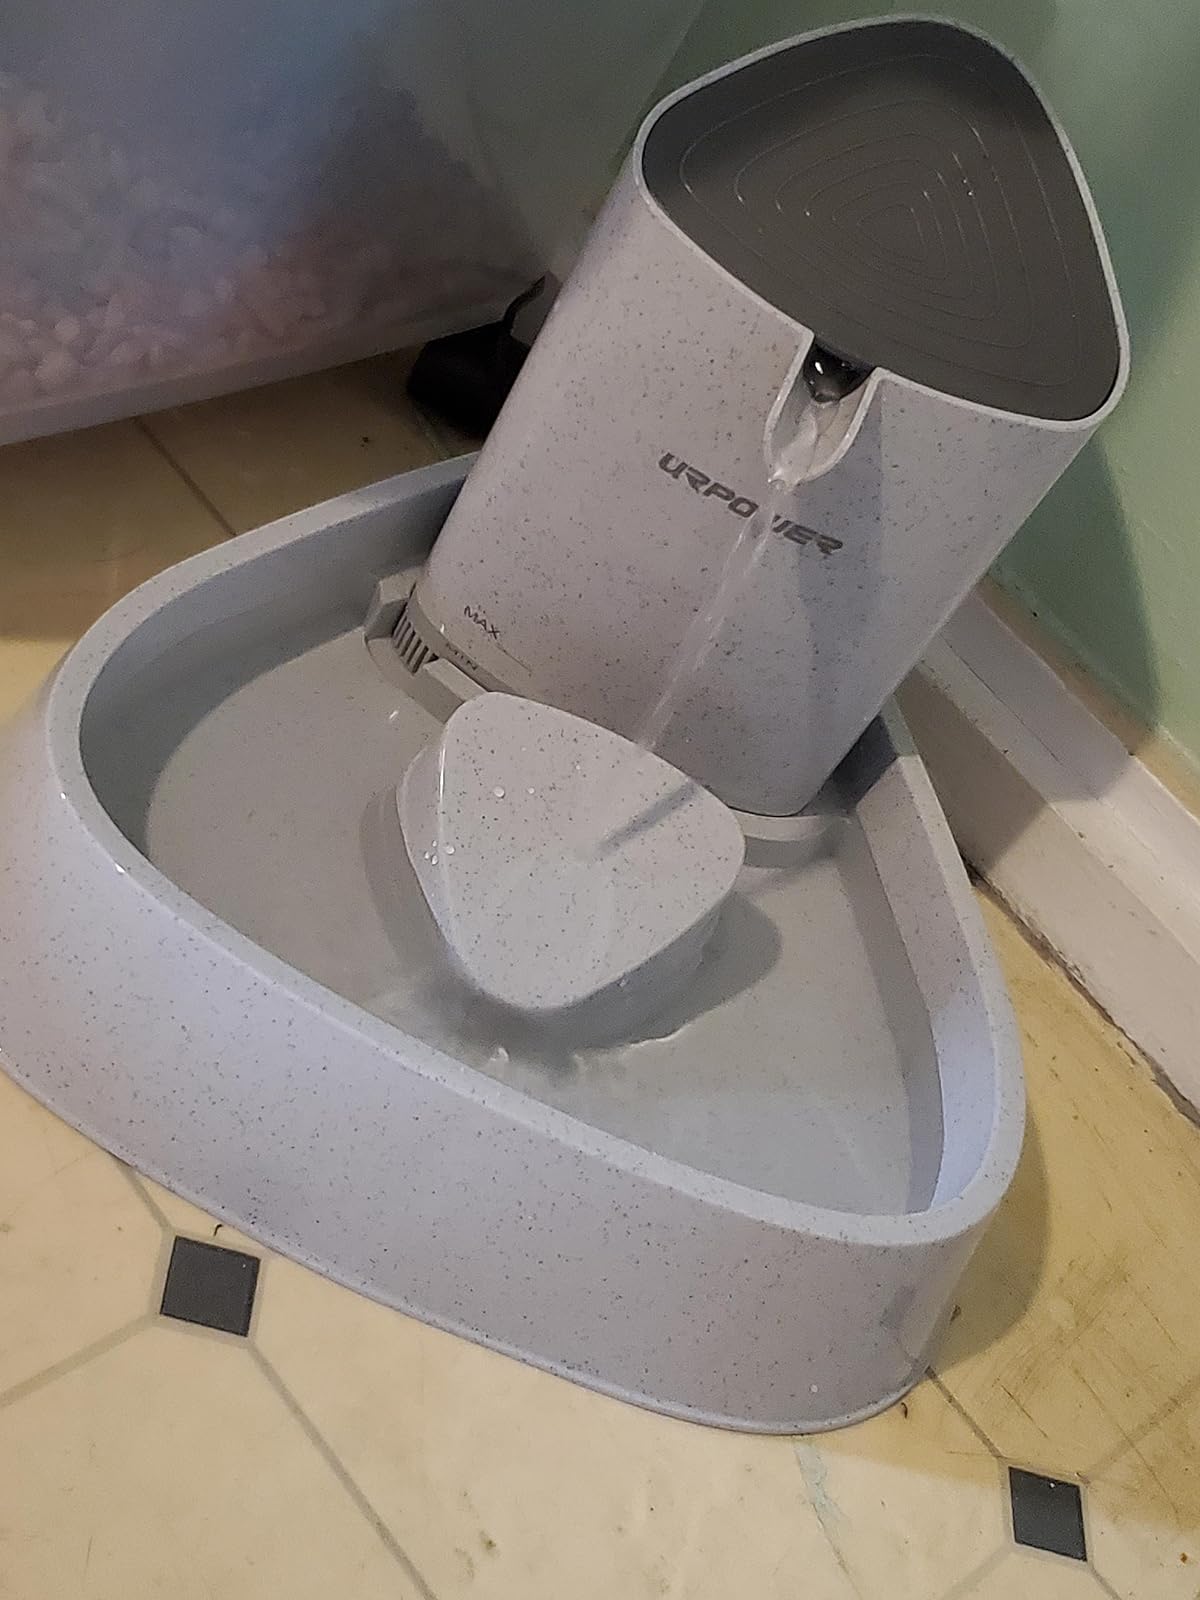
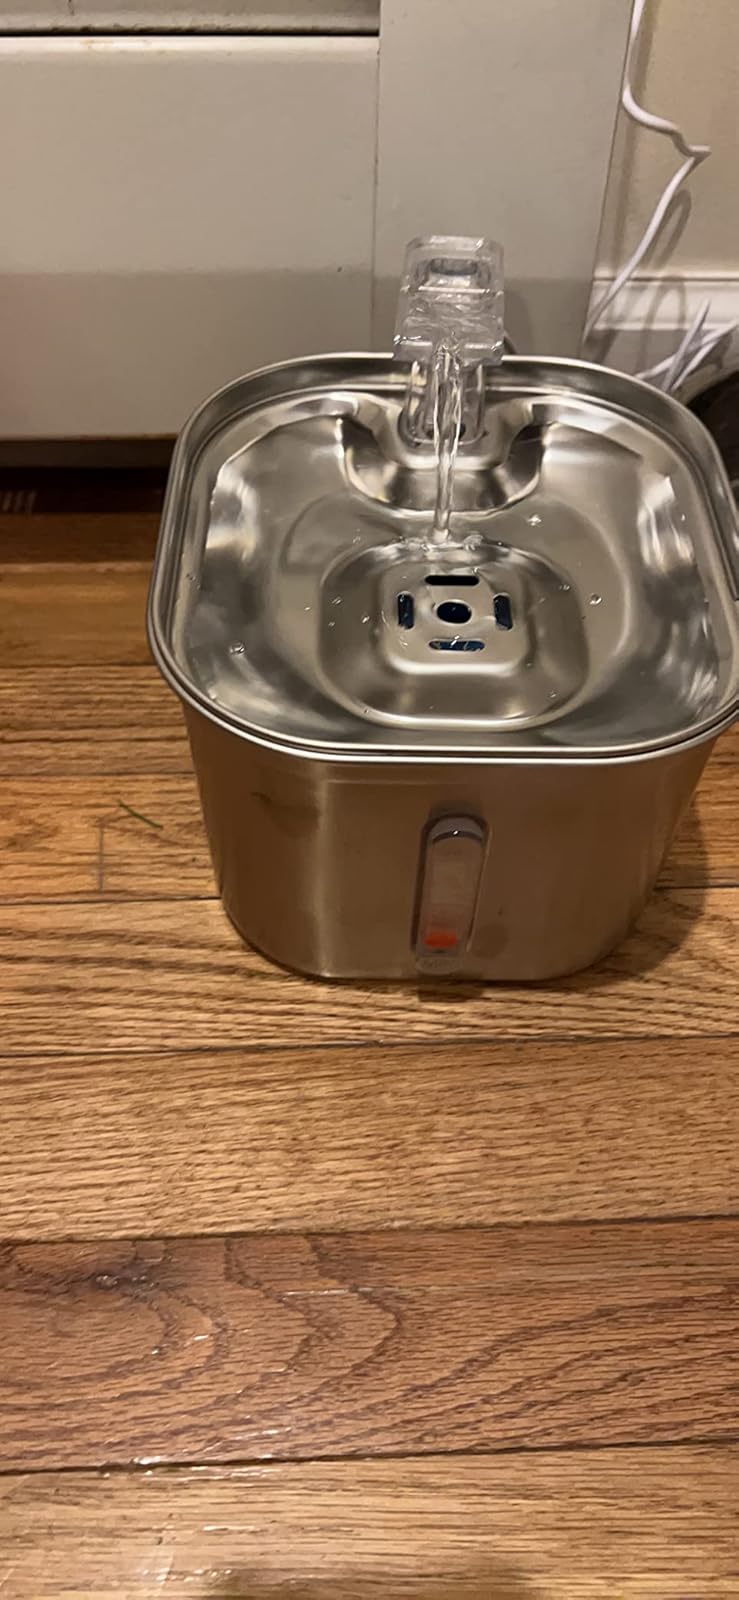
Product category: items_bowl
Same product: no